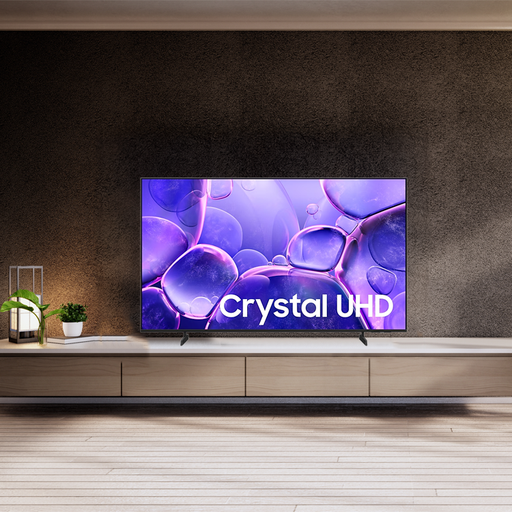
קטגוריה: מתנות בתוספת תשלום
תיאור: מסך טלוויזיה 65' מבית Samsung
דגם: 65U8000F
תשלום נוסף: 1,950 ₪
מידע נוסף: מתנה בתוספת תשלום